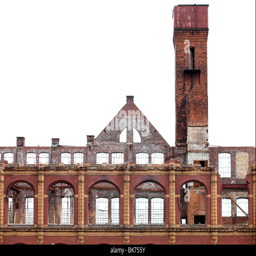
the facade of a derelict building